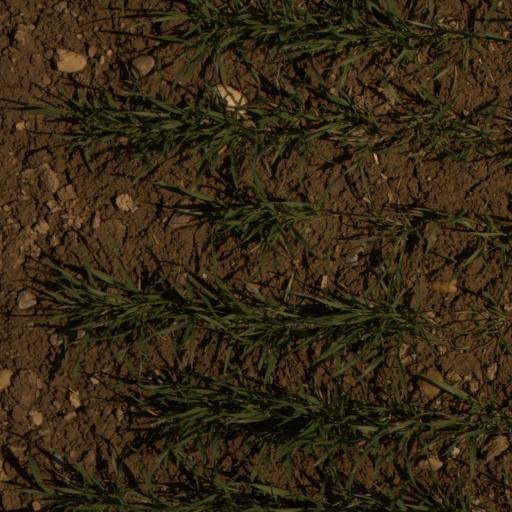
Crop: wheat